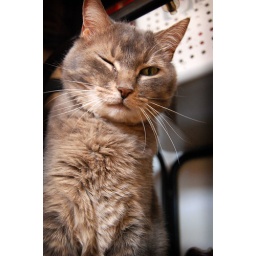
The cute old cat that lives in my closet.